Scam centers in Cambodia

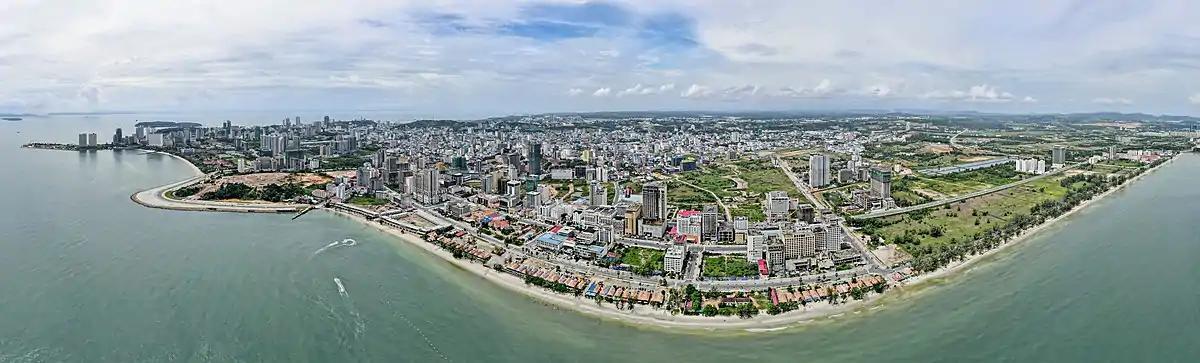
Sihanoukville SEZ hosts scam centers in casinos, hotels, offices, and residences.

Scam centers in Cambodia refer to clandestine fraud operations, commonly known as scam centers, controlled by international, organized criminal networks specializing in online fraud and operating in Cambodia.